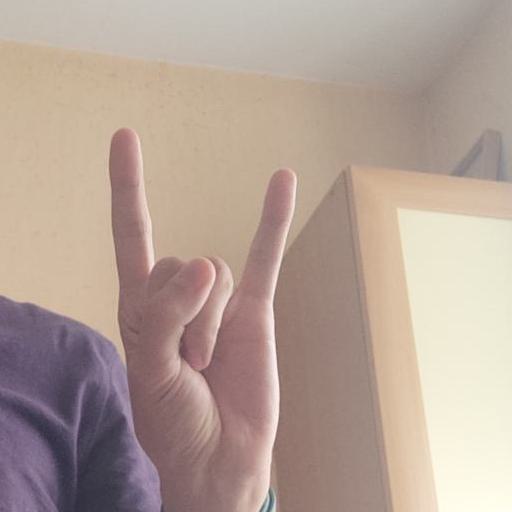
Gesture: rock